Kiowa

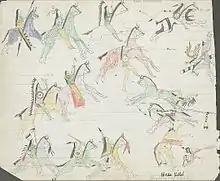
Ledger drawing of Kiowas engaging in horse mounted warfare with traditional enemy forces, 1875.

Before the introduction of the horse to North America, the Kiowa and other plains peoples used domestic dogs to carry and pull their belongings. Tipis and belongings, as well as small children, were carried on travois, a frame structure using the tipi poles and pulled by dogs and later horses.